47th (London) Signal Regiment

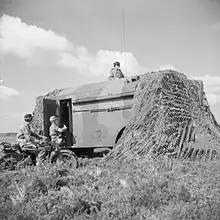
An AEC armoured command vehicle on exercise

Once concentrated, II Corps moved on 12 October up to the French frontier. When the German offensive in the west opened on 10 May 1940. the BEF advanced into Belgium in accordance with 'Plan D'. However, the German Army broke through the Ardennes to the east, forcing the BEF to withdraw again, by 19 May the whole force was back across the Escaut and then went back to the so-called 'Canal Line'.